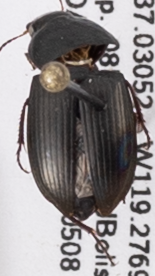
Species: Amara californica
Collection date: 2019-05-08
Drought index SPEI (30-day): -0.8
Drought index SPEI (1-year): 0.212
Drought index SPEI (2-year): -0.24